Nihat Erim

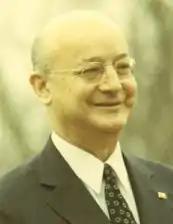
Erim in 1972

İsmail Nihat Erim (30 November 1912 – 19 July 1980) was a Turkish politician and jurist. He served as the 13th prime minister of Turkey for almost 14 months after the 1971 Turkish military memorandum. He was assassinated by the Revolutionary People's Liberation Party/Front in Istanbul in 1980.